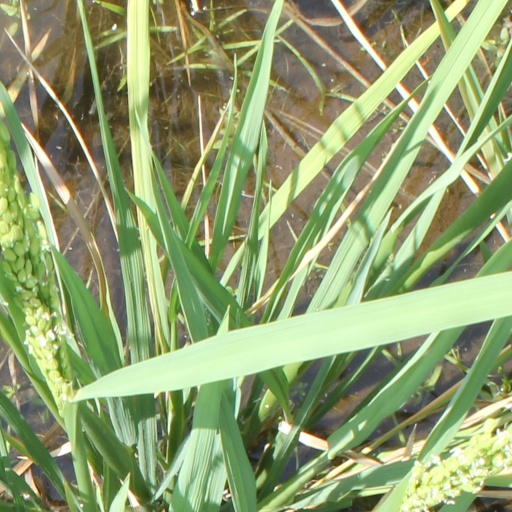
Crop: rice